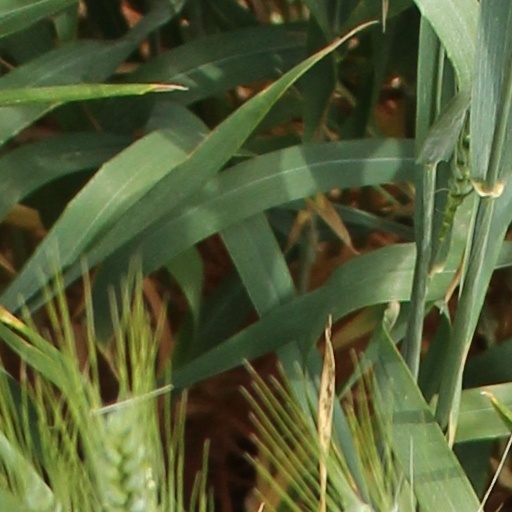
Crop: wheat